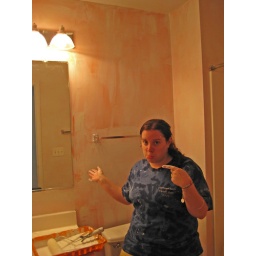
A sad Gaby in the process of painting her &amp;quot;light of God&amp;quot; orange bathroom back to white. Sad